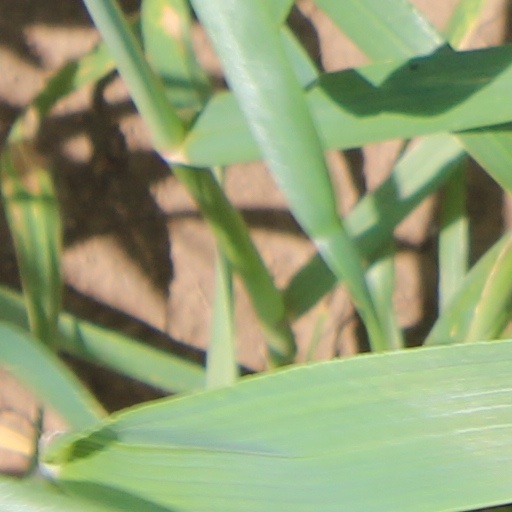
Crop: wheat